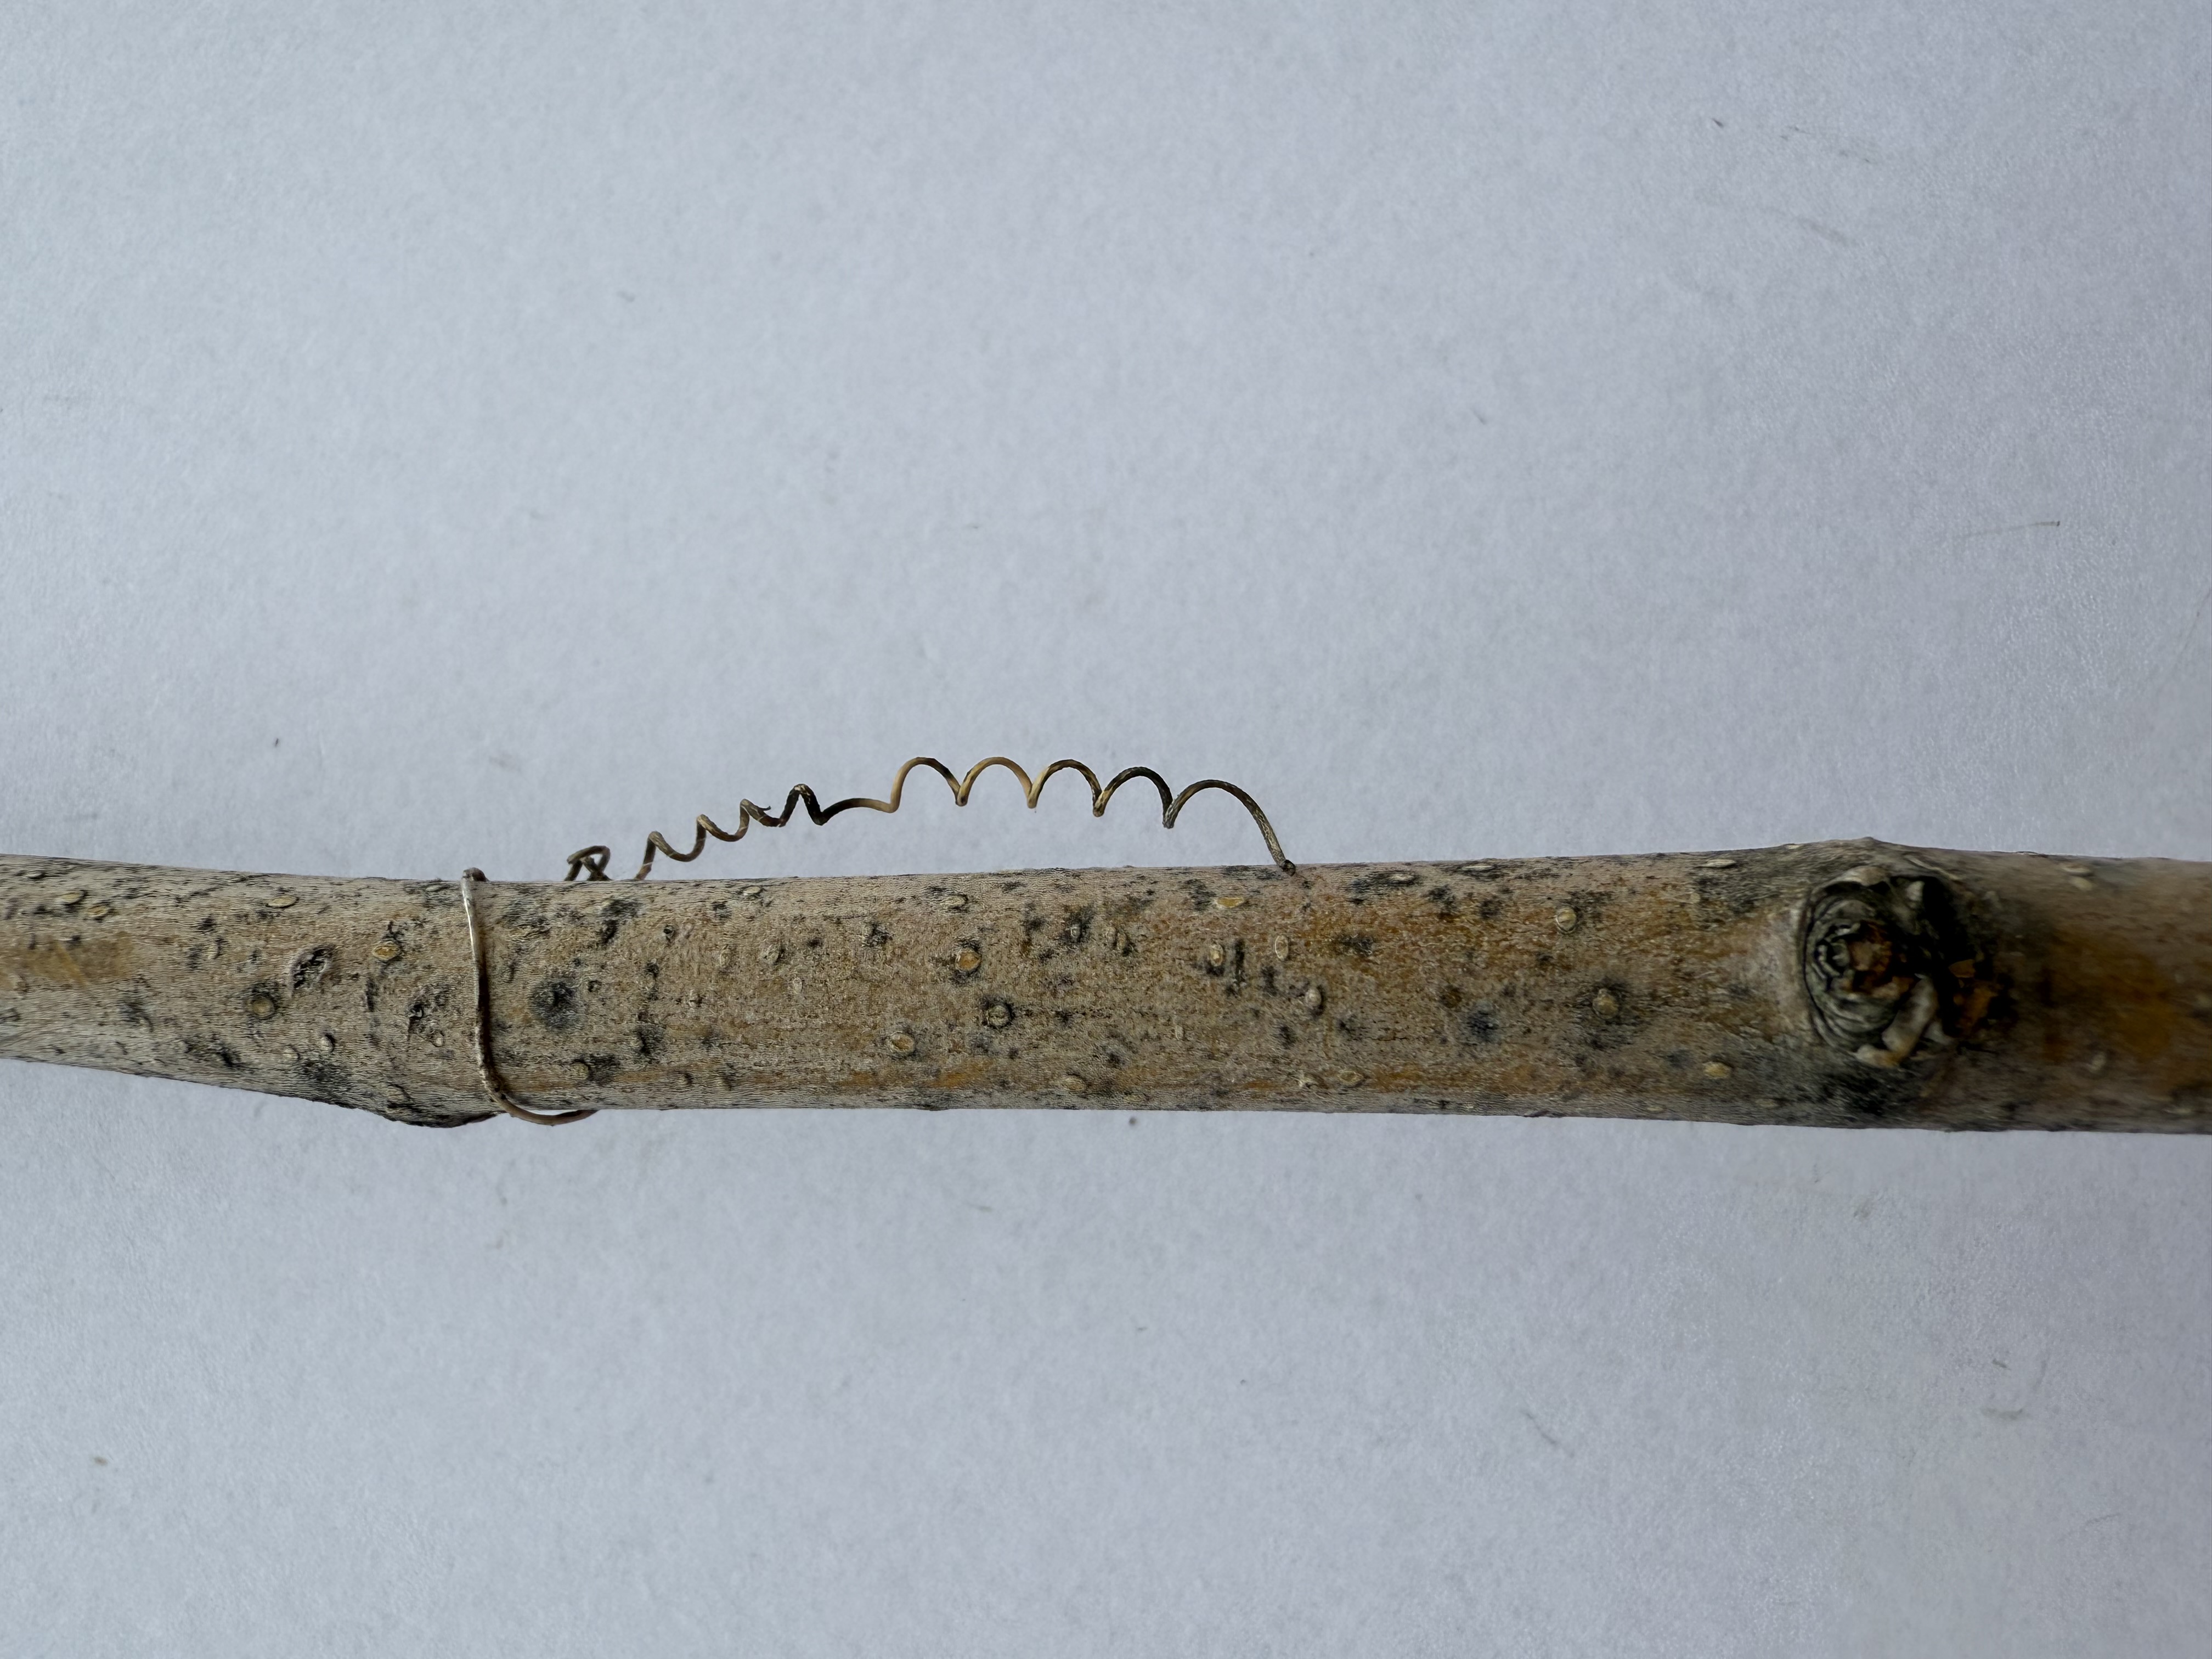
Variety: Austria Everbearing Mulberry